Riccardo Muti

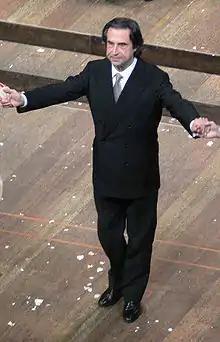
Muti in 2008

Riccardo Muti (born 28 July 1941) is an Italian conductor. He is current music director of the Orchestra Giovanile Luigi Cherubini. Muti has previously held posts at the Maggio Musicale in Florence, the Philharmonia Orchestra in London, the Philadelphia Orchestra, the Teatro alla Scala in Milan, the Salzburg Whitsun Festival, and the Chicago Symphony Orchestra. He was named Music Director Emeritus in Chicago in 2023.